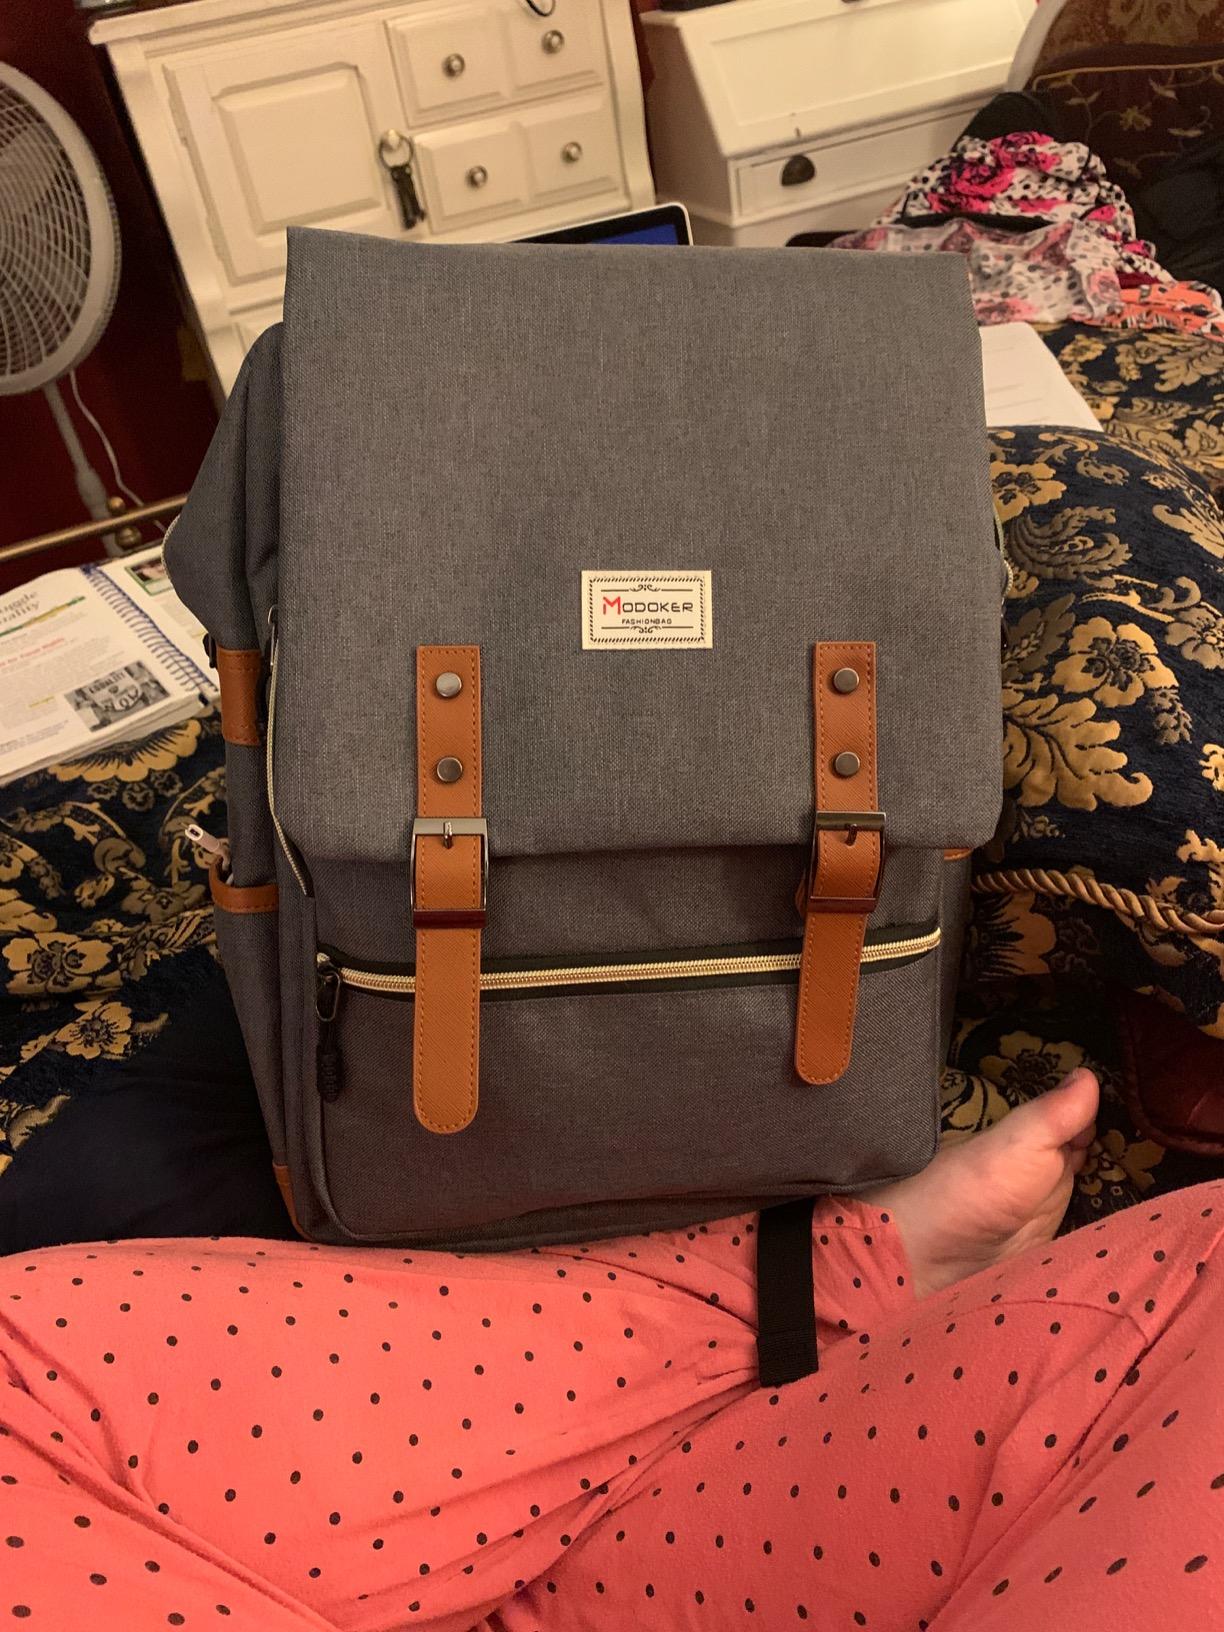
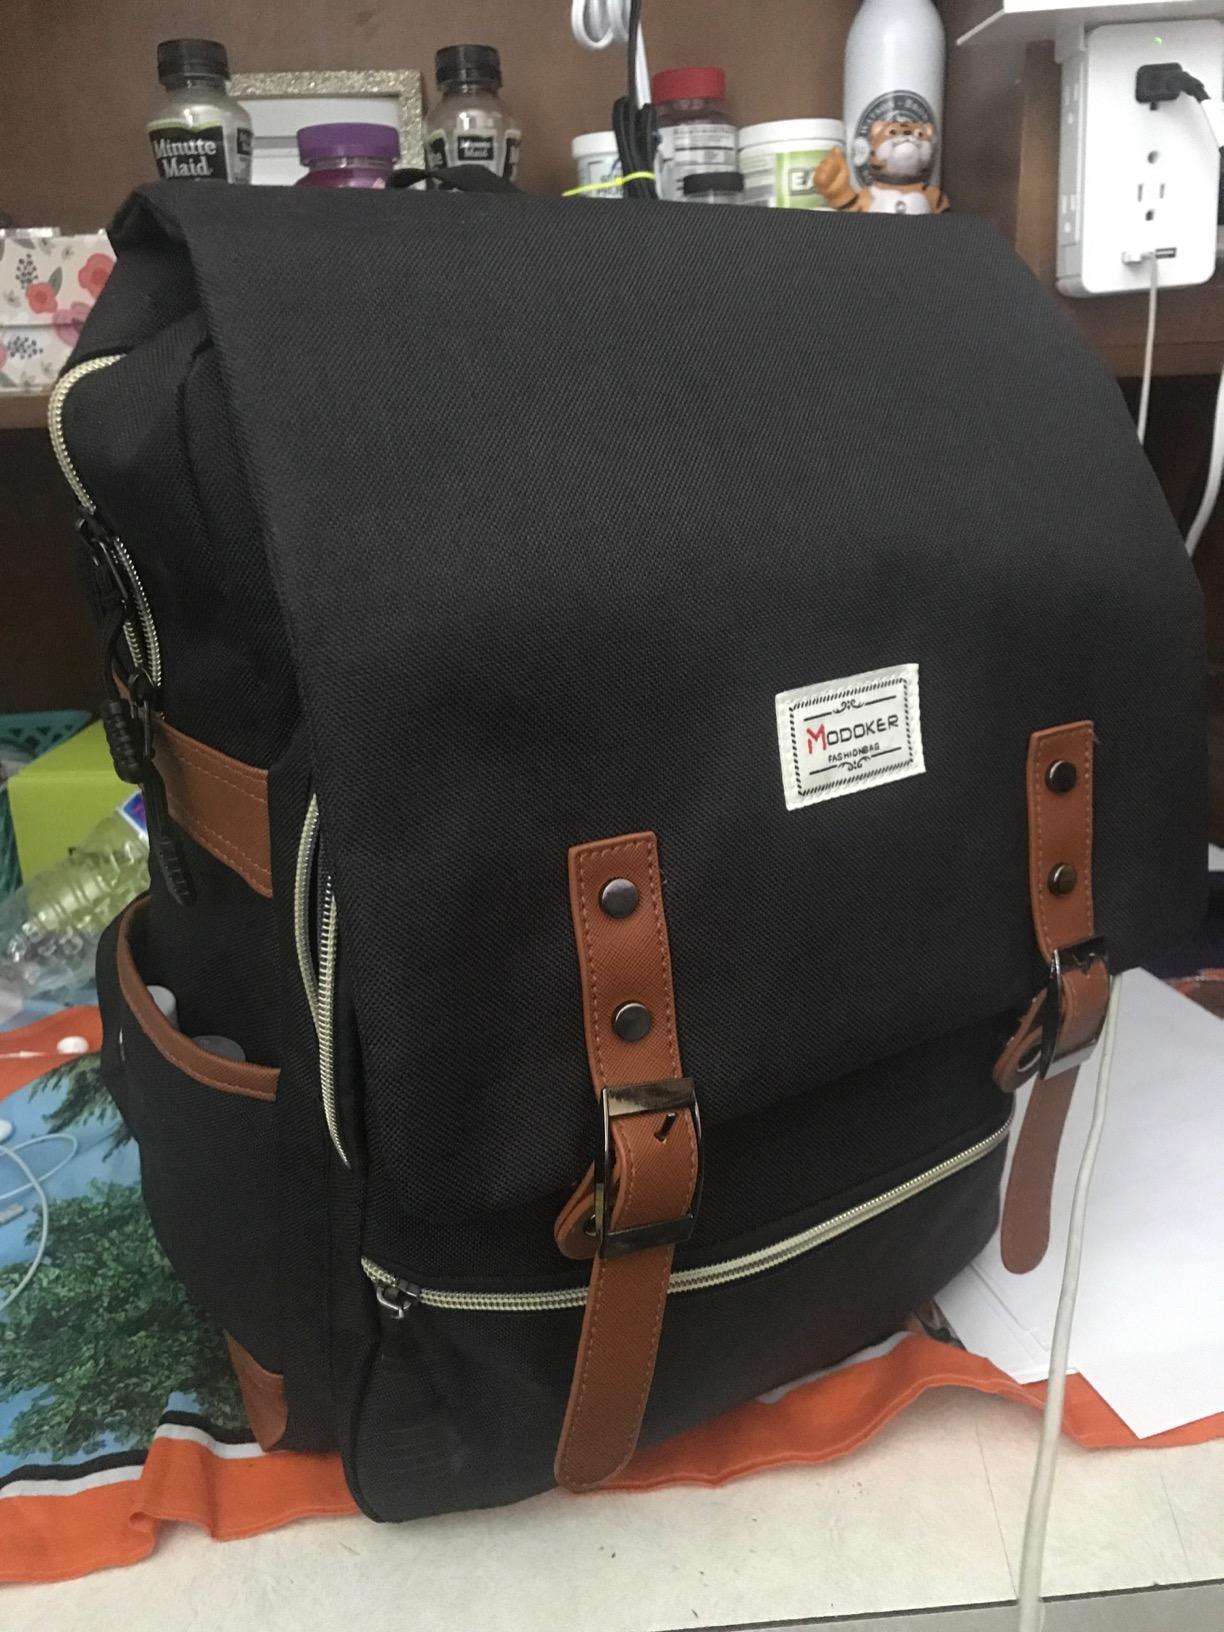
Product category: bag
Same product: no